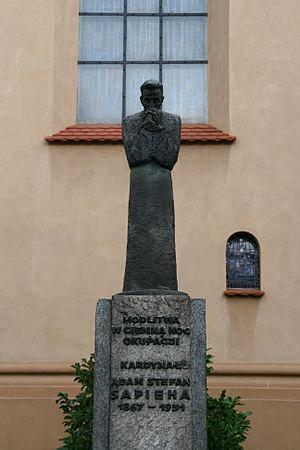
Auguste Zamoyski, né le 28 juin 1893 à Jabłoń en Pologne et mort le 19 mai 1970 à Saint-Clar-de-Rivière, est un sculpteur polonais qui participa au mouvement formiste.